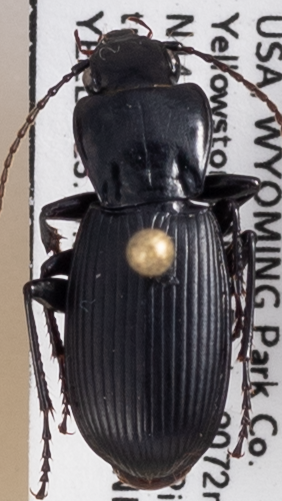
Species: Pterostichus protractus
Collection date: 2021-06-30
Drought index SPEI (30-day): -2.09
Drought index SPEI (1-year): -2.09
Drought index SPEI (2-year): -0.71